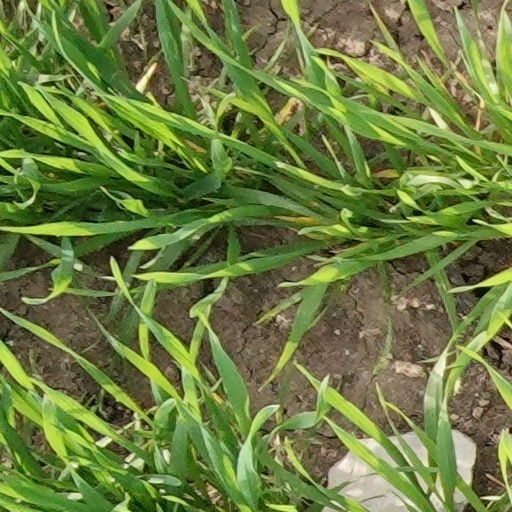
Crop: wheat